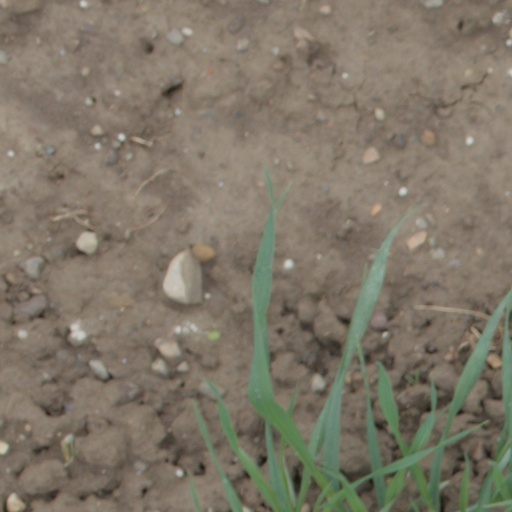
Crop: wheat